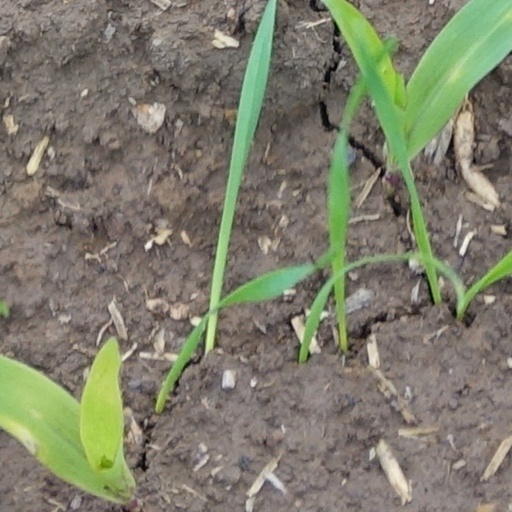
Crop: wheat